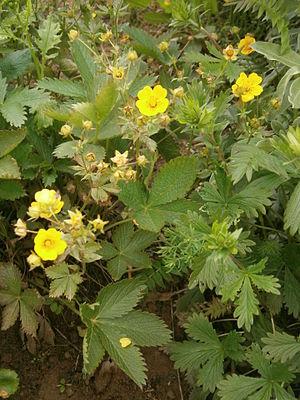
La liste des espèces végétales protégées sur l'ensemble du territoire français métropolitain est une liste officielle définie par le gouvernement français, recensant les espèces végétales protégées sur le territoire métropolitain de la France. Elle a été publiée dans l'arrêté du 20 janvier 1982, lequel a été modifié à trois reprises : par l'arrêté du 31 août 1995, par celui du 14 décembre 2006 et par celui du 23 mai 2013.
Les potentilles, sont des plantes herbacées pérennes ou arbustives de la famille des rosacées. Les fleurs sont à 5 verticilles, solitaires ou en grappes de couleur généralement jaune mais certaines espèces ont des fleurs blanches, roses ou brun-pourpre. Elles ont de nombreuses étamines. Les fruits sont des akènes. Ce genre compte environ 500 espèces dans les régions tempérées.
Une espèce de plante est dite endémique d'une zone géographique lorsqu'elle n'existe que dans cette zone à l'état spontané.